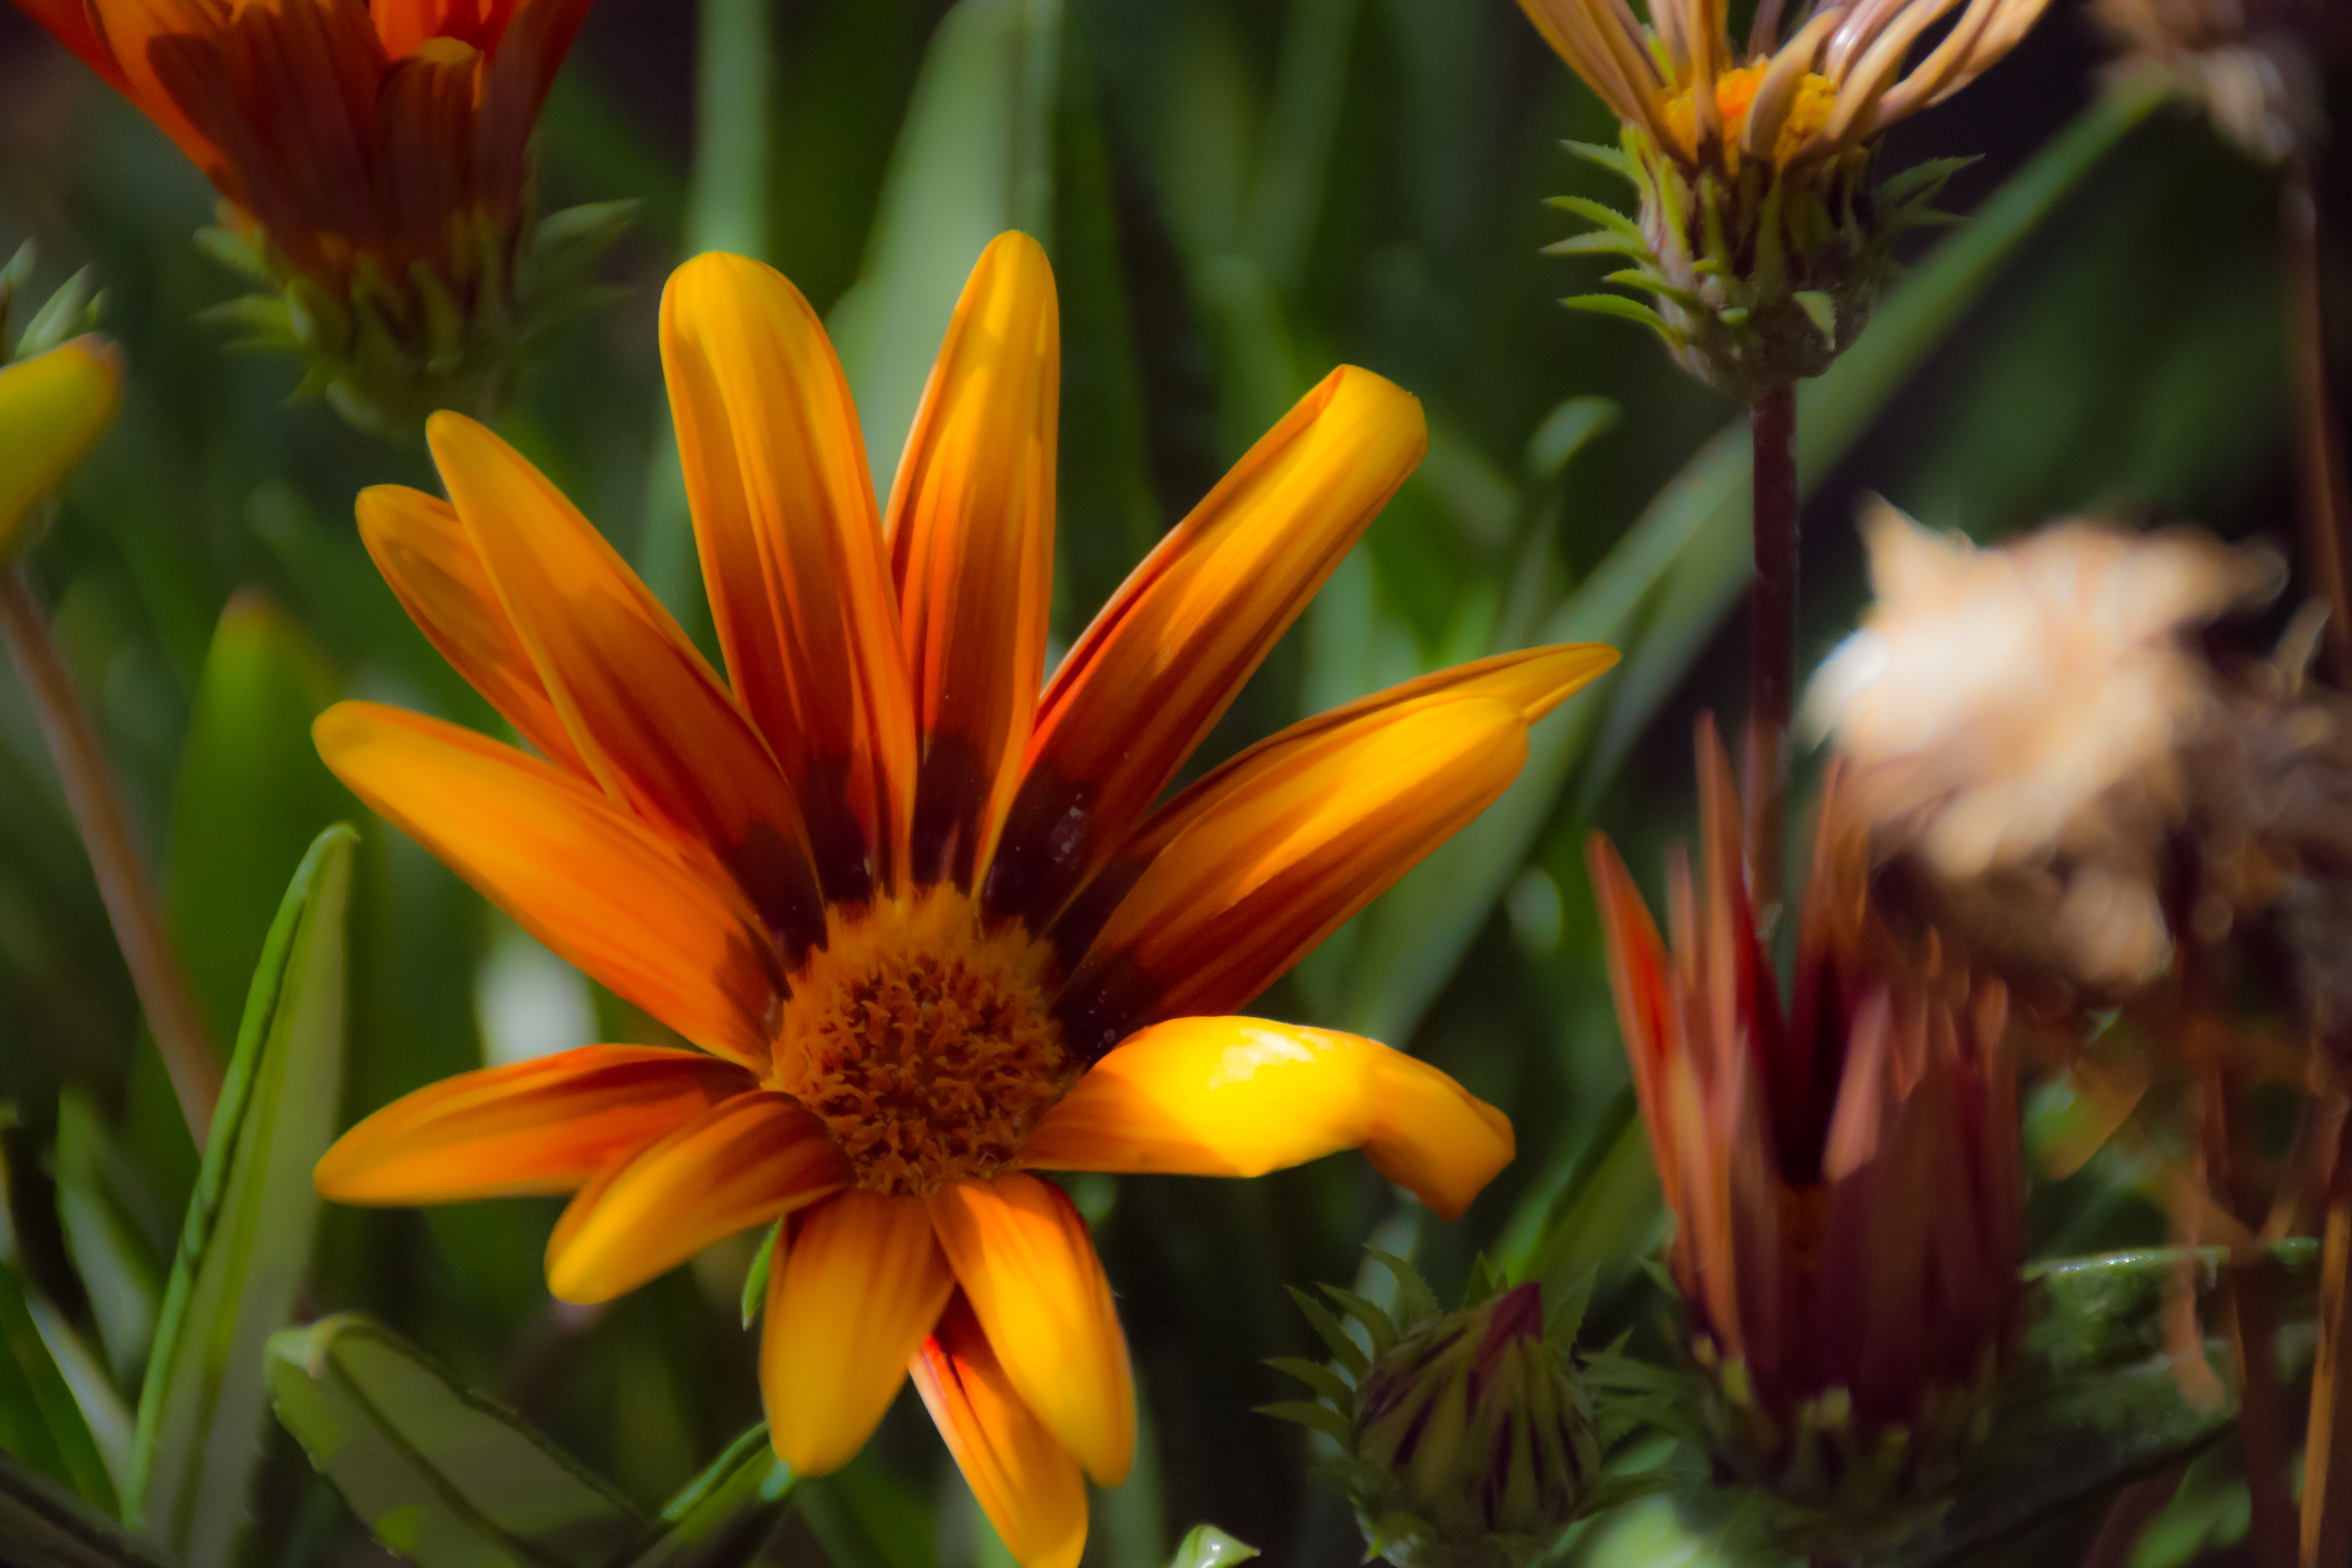
paphos, cyprus, coastline, rocks, blizzard, waves, sea, sunset, walk, birds, fence, tower, lighthouse, flower, flora, yellow, plant, wildflower, close up, petal, spring, annual plant, pollen, daisy family, computer wallpaper, plant stem, macro photography